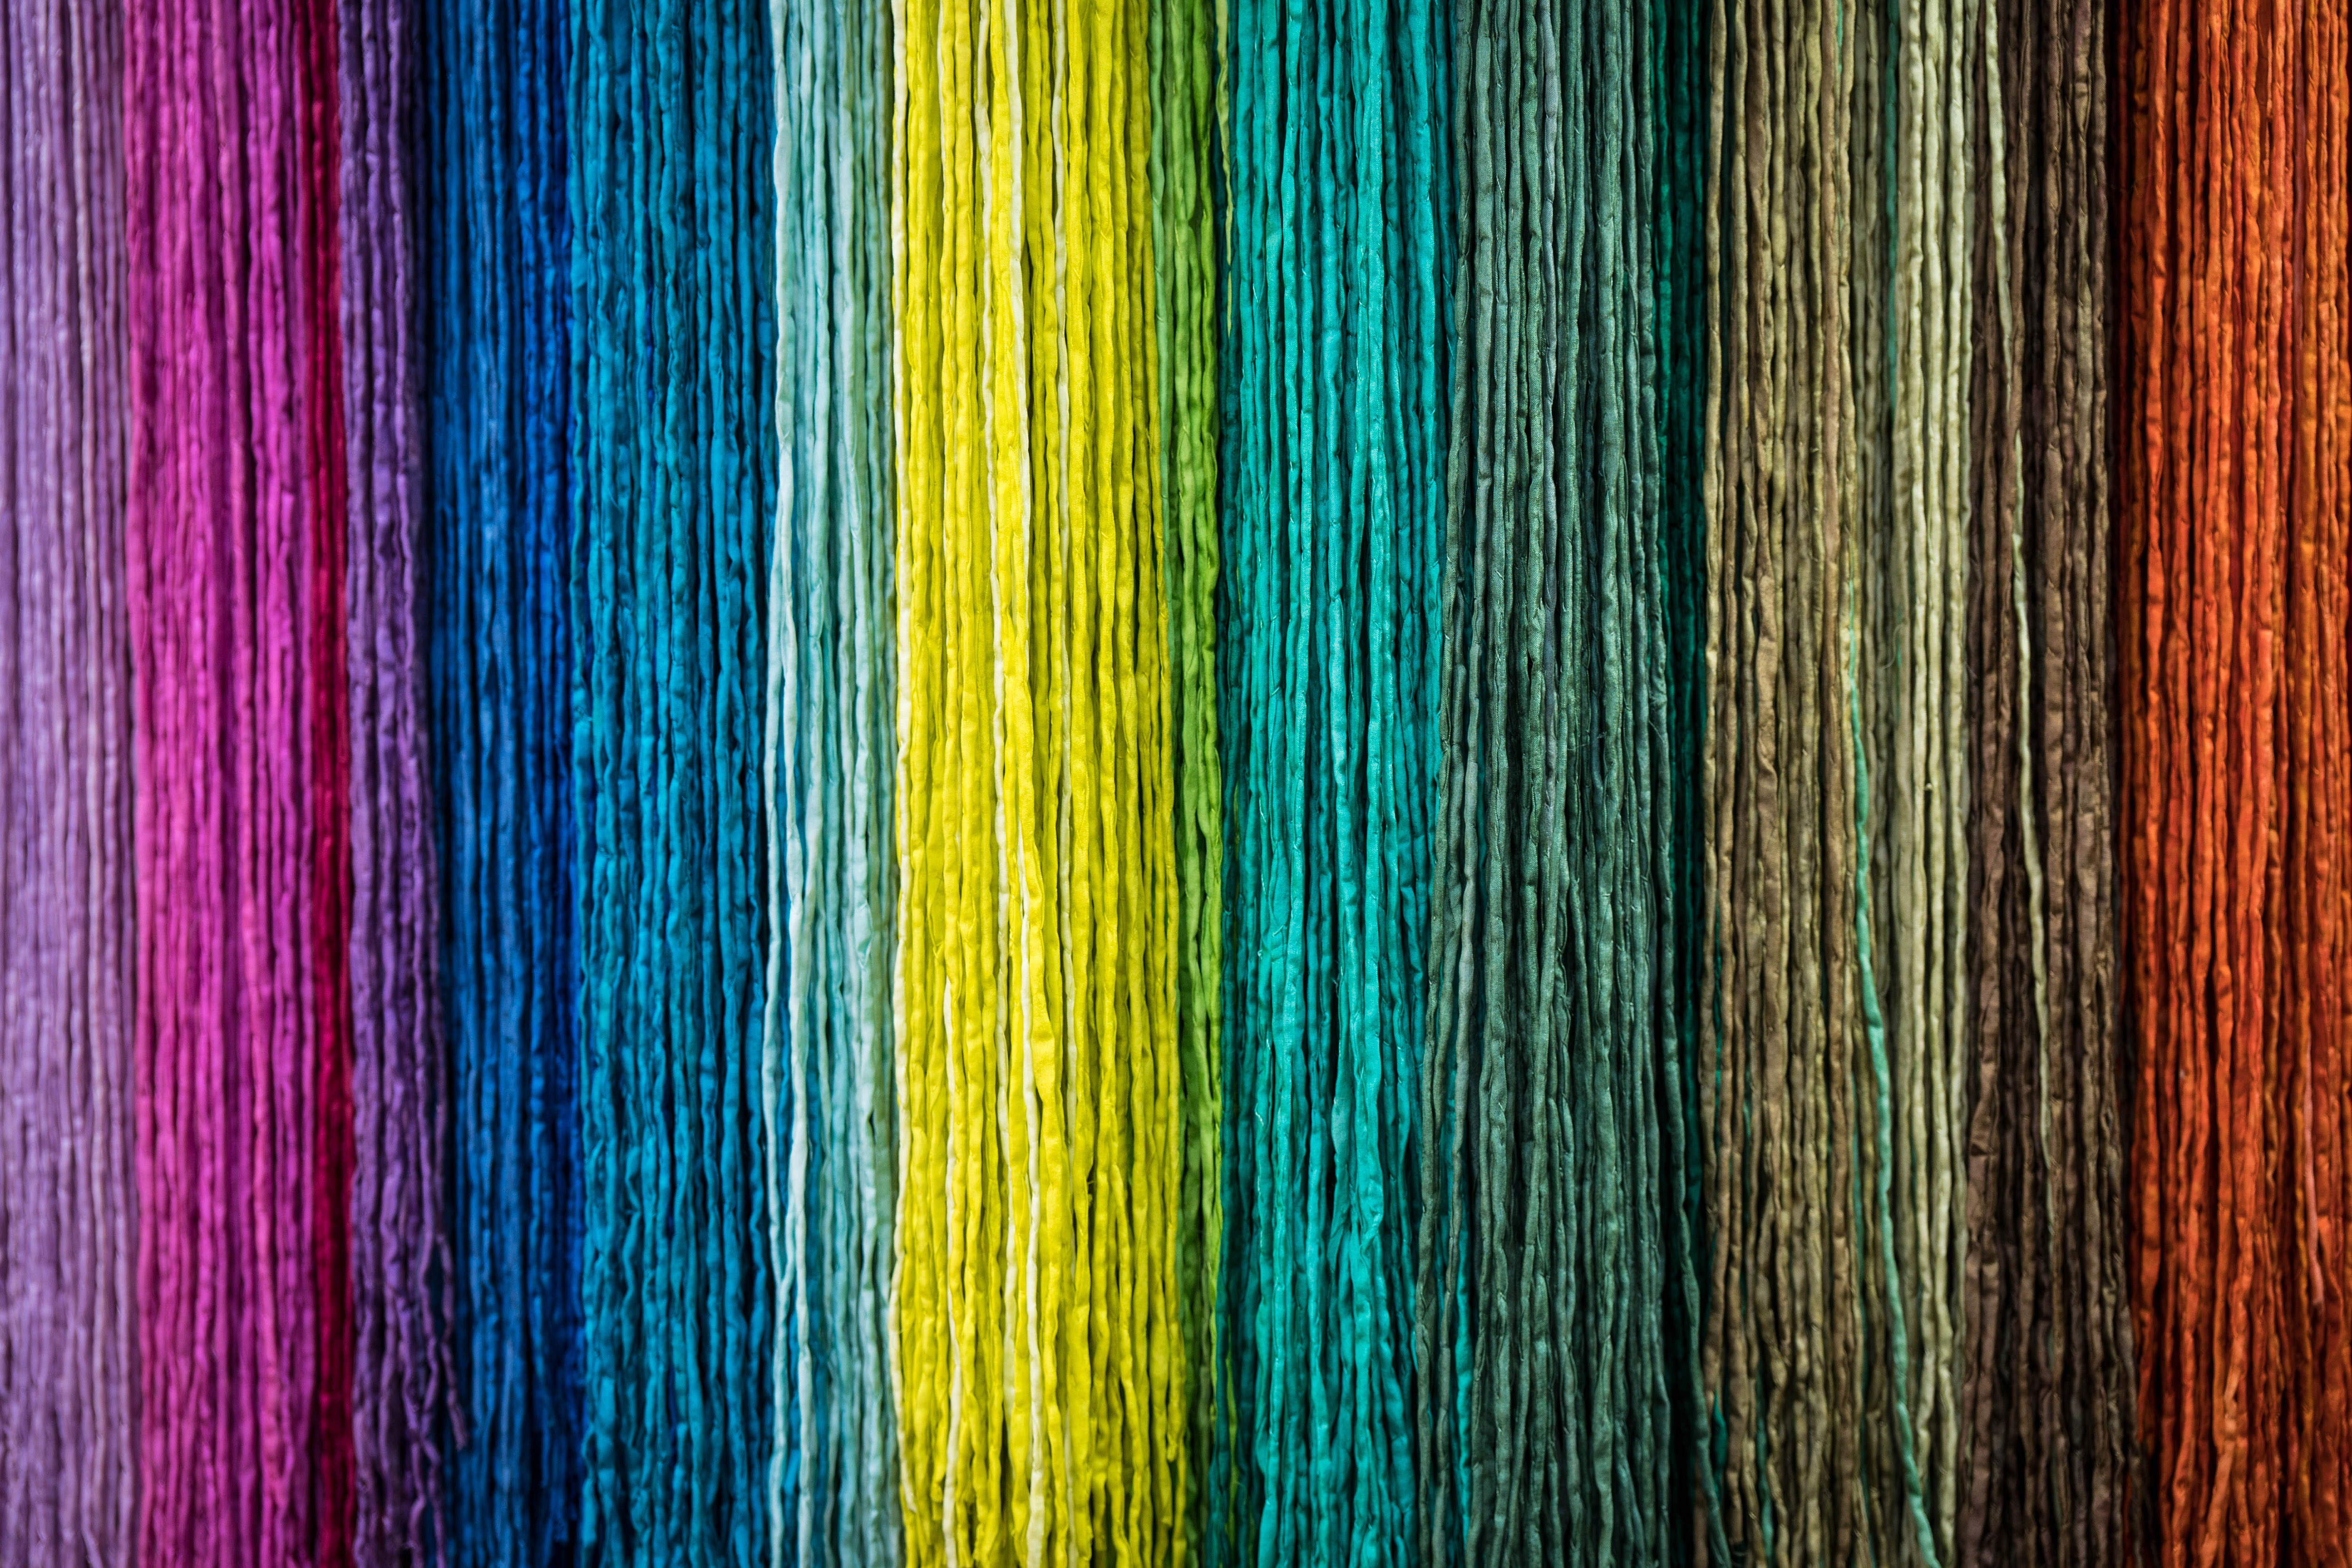
woolen, green, wool, blue, turquoise, woven fabric, textile, thread, yellow, knitting, line, weaving, pattern, electric blue, magenta, dye, art